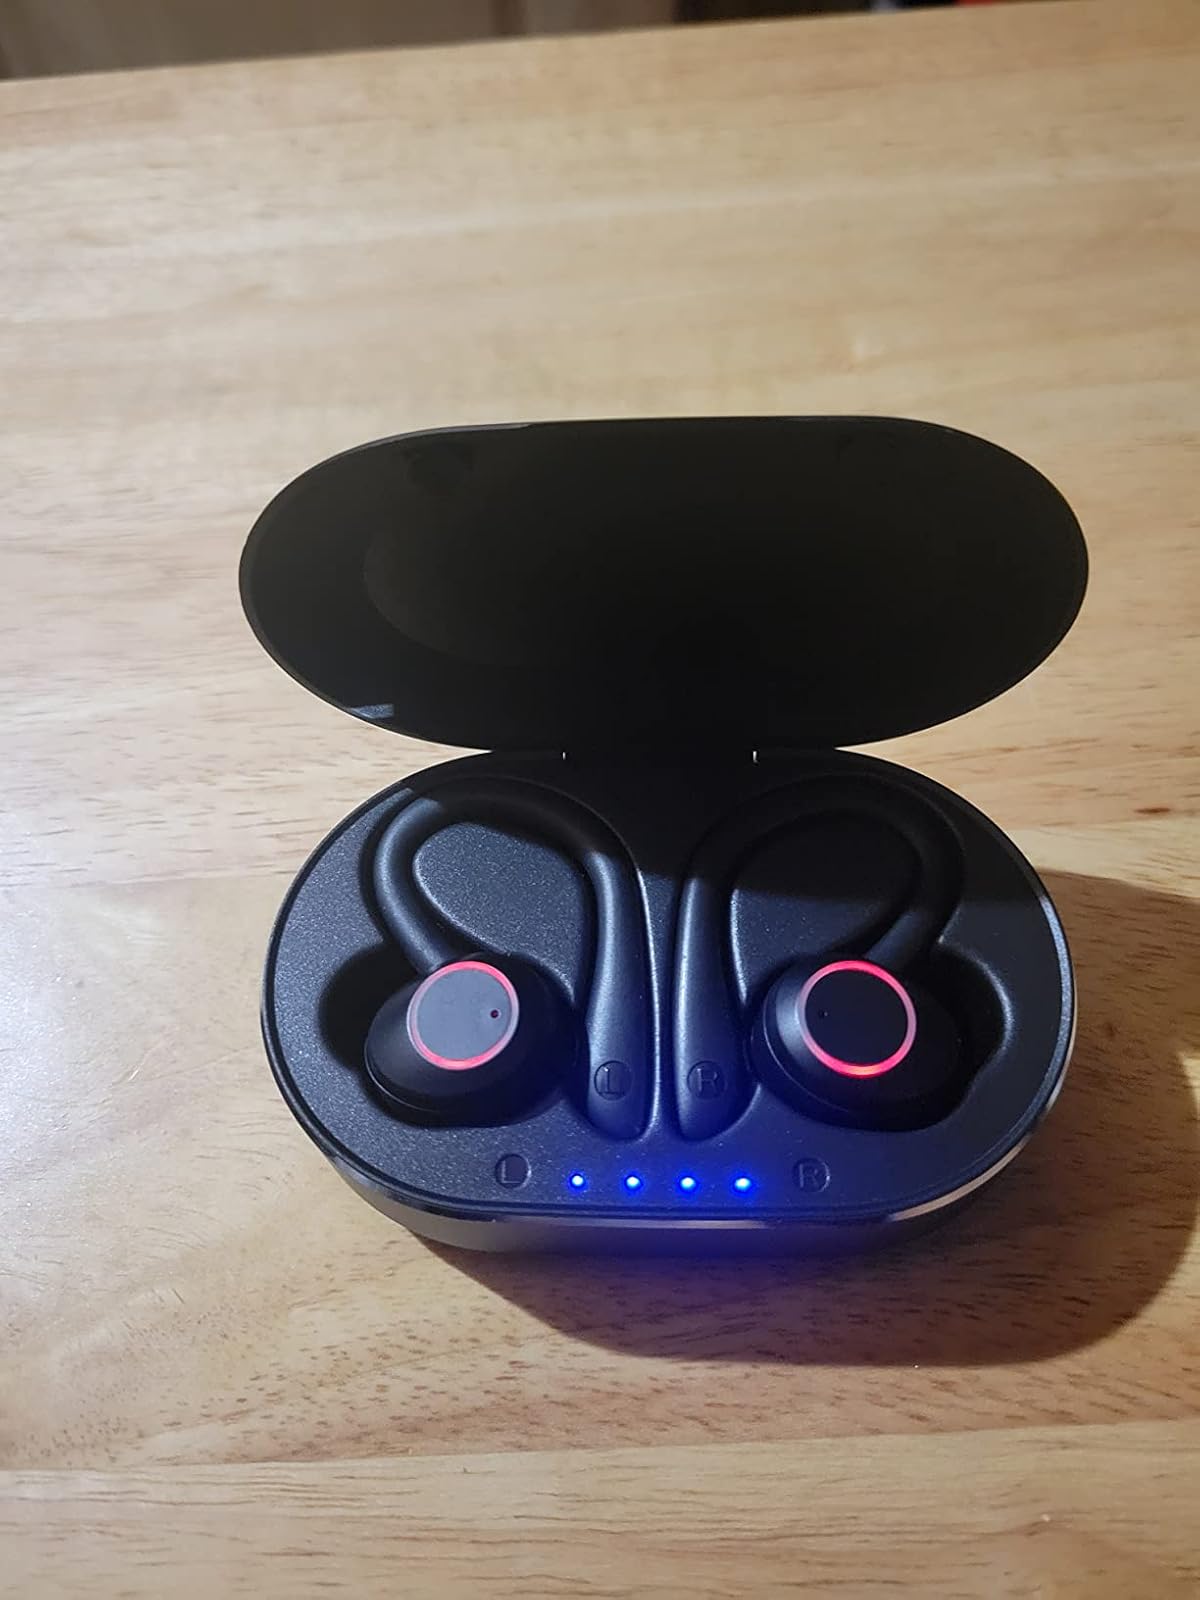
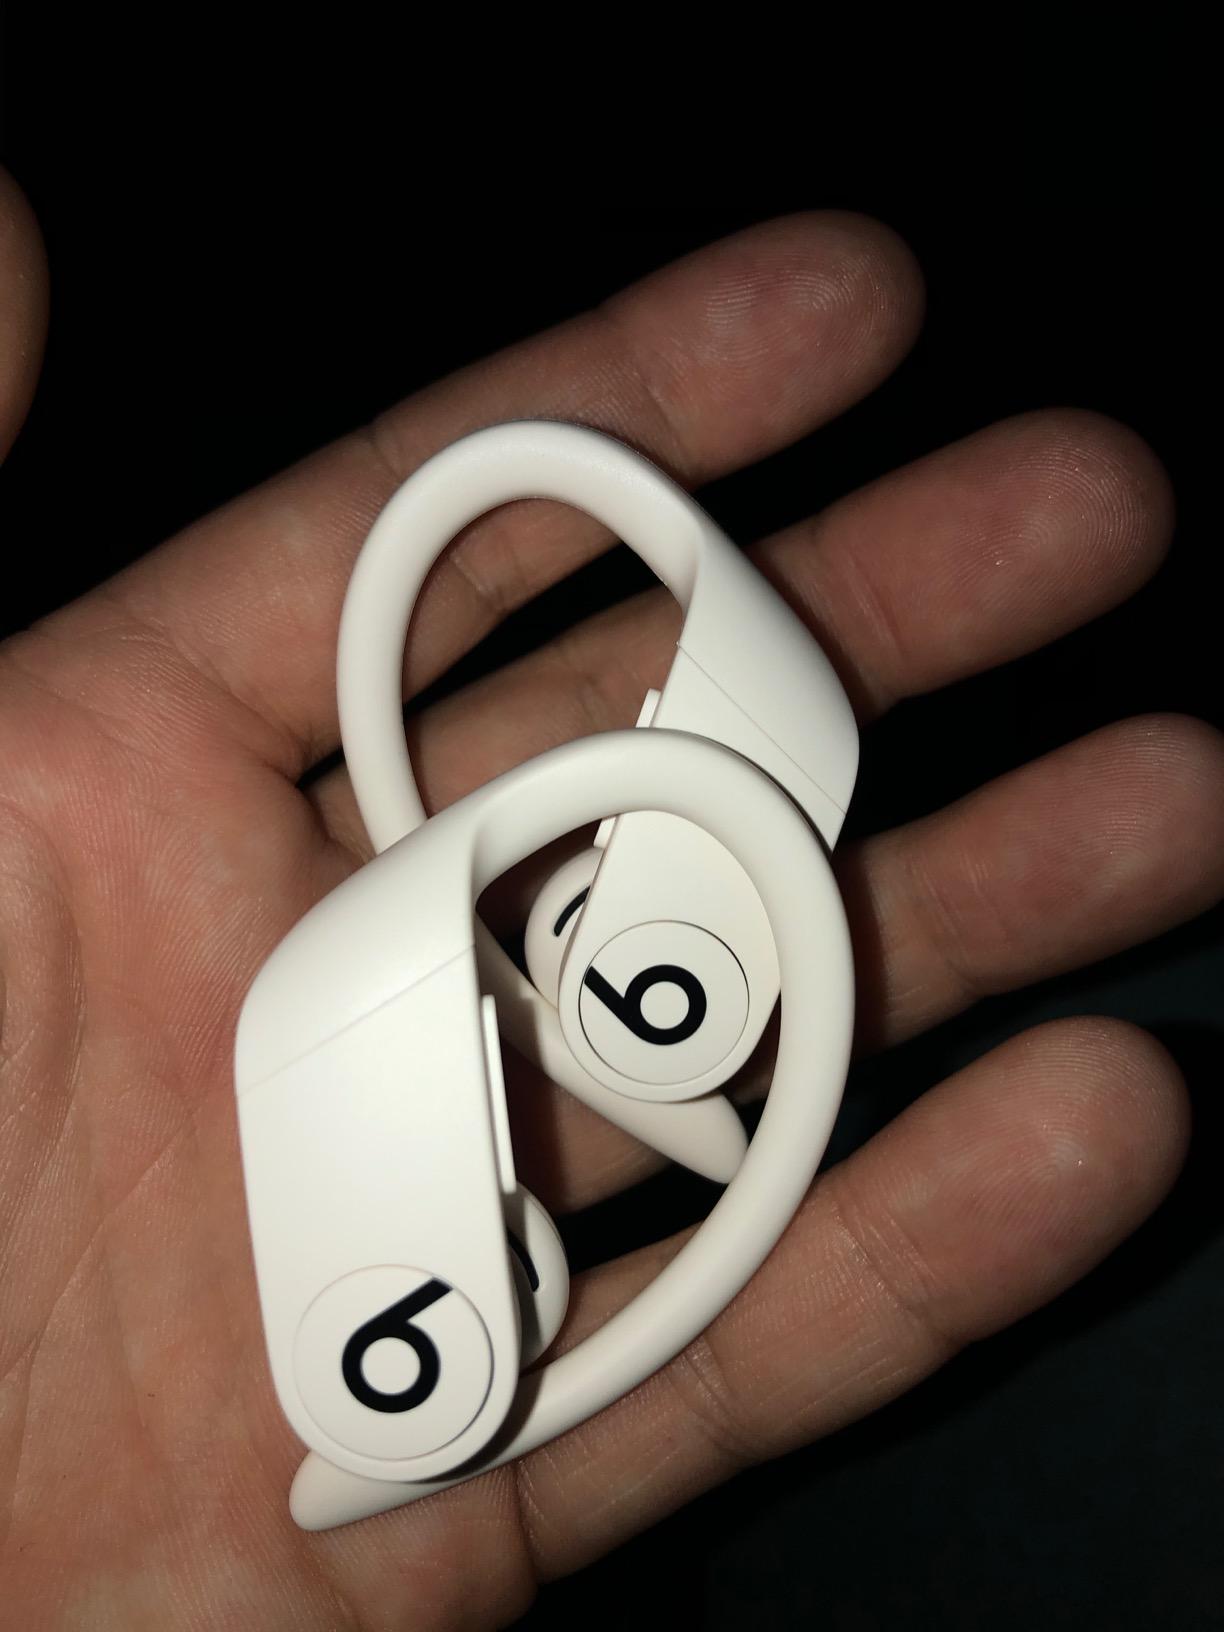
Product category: earbuds
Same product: no